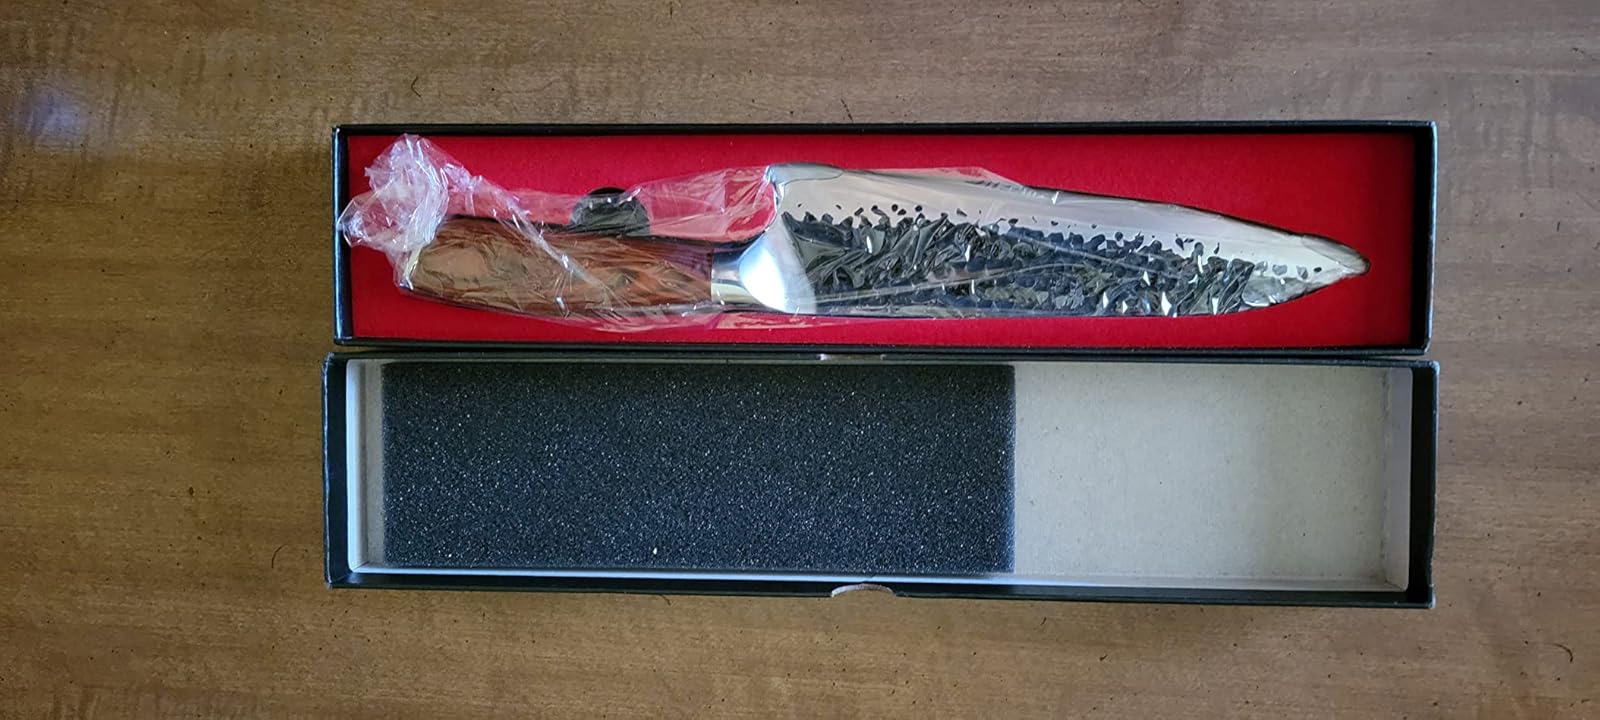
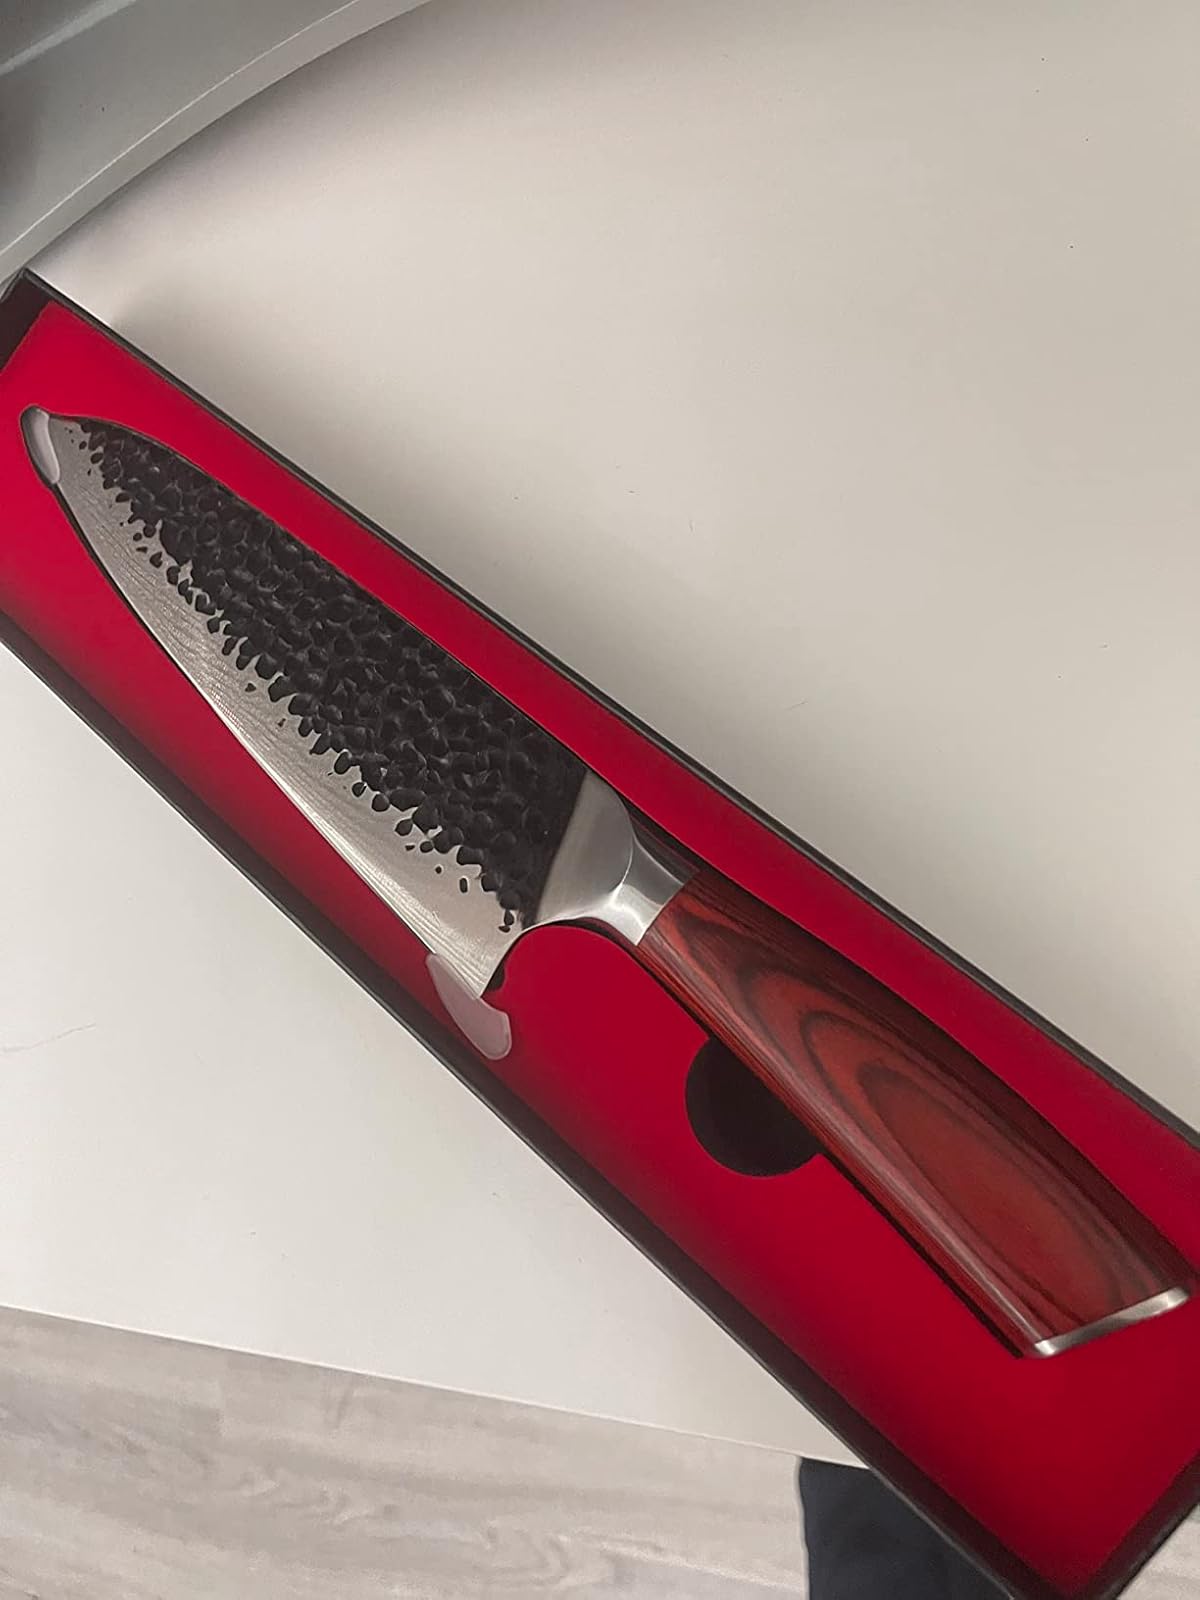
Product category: items_knife
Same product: yes